Saxon milepost

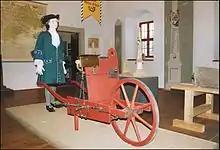
Working replica of a surveying cart ("Messkarre") for road surveying in the Eastern Ore Mountain Museum at Lauenstein Castle

The basis for the introduction of Saxon mileposts was the cartographic work of the pastor, Adam Friedrich Zürner, from Skassa. Zürner had prepared a map of Großenhain, which attracted the attention of Augustus the Strong. After further cartographic work, the prince elector gave him the task on 12 April 1713 of: "recording districts, including the lordships, manor estates, towns, villages and the like, on geographic maps" (original: ""Aemter samt denen darinnen befindlichen Herrschaften, Rittergütern, Städten, Dörfern und dergleichen mehr in mappas geographicas bringen"). This entailed the topographic survey of Electoral Saxony. In addition to the heartland, it covered the electoral Saxon parts of the counties of Henneberg and Mansfeld, the Schönburg estates, the estates of the Albertine branches of Saxe-Merseburg, Saxe-Weissenfels and Saxe-Zeitz as well as the two Lusatias.